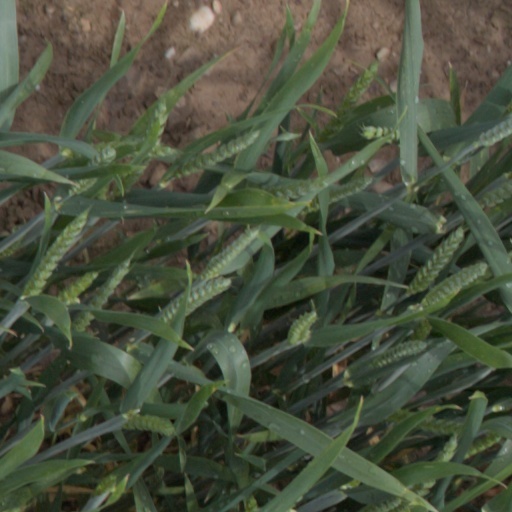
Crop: wheat